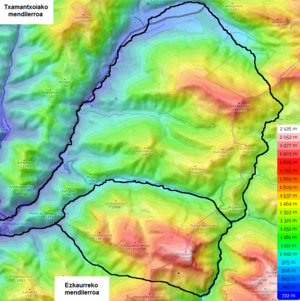
Carte topographique des massifs de Txamantxoia et Ezkaurre. Español: Mapa topografico de las sierras de Txamantxoia y Ezkaurre.